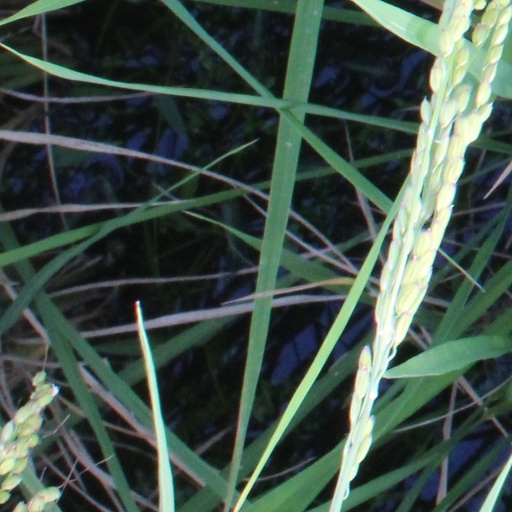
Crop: rice